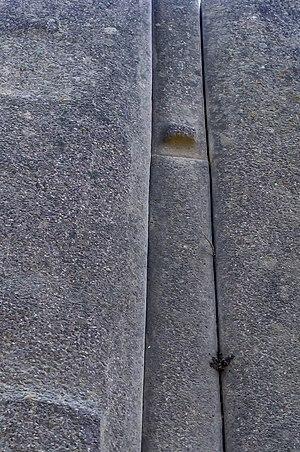
Ollantaytambo est une forteresse inca dont le nom signifie l'auberge d'Ollantay, du nom d'un guerrier. Elle fut le siège de combats acharnés entre Incas et Espagnols, Manco Inca s'y réfugiant pour tenter de fédérer la résistance inca après la chute de Cuzco.